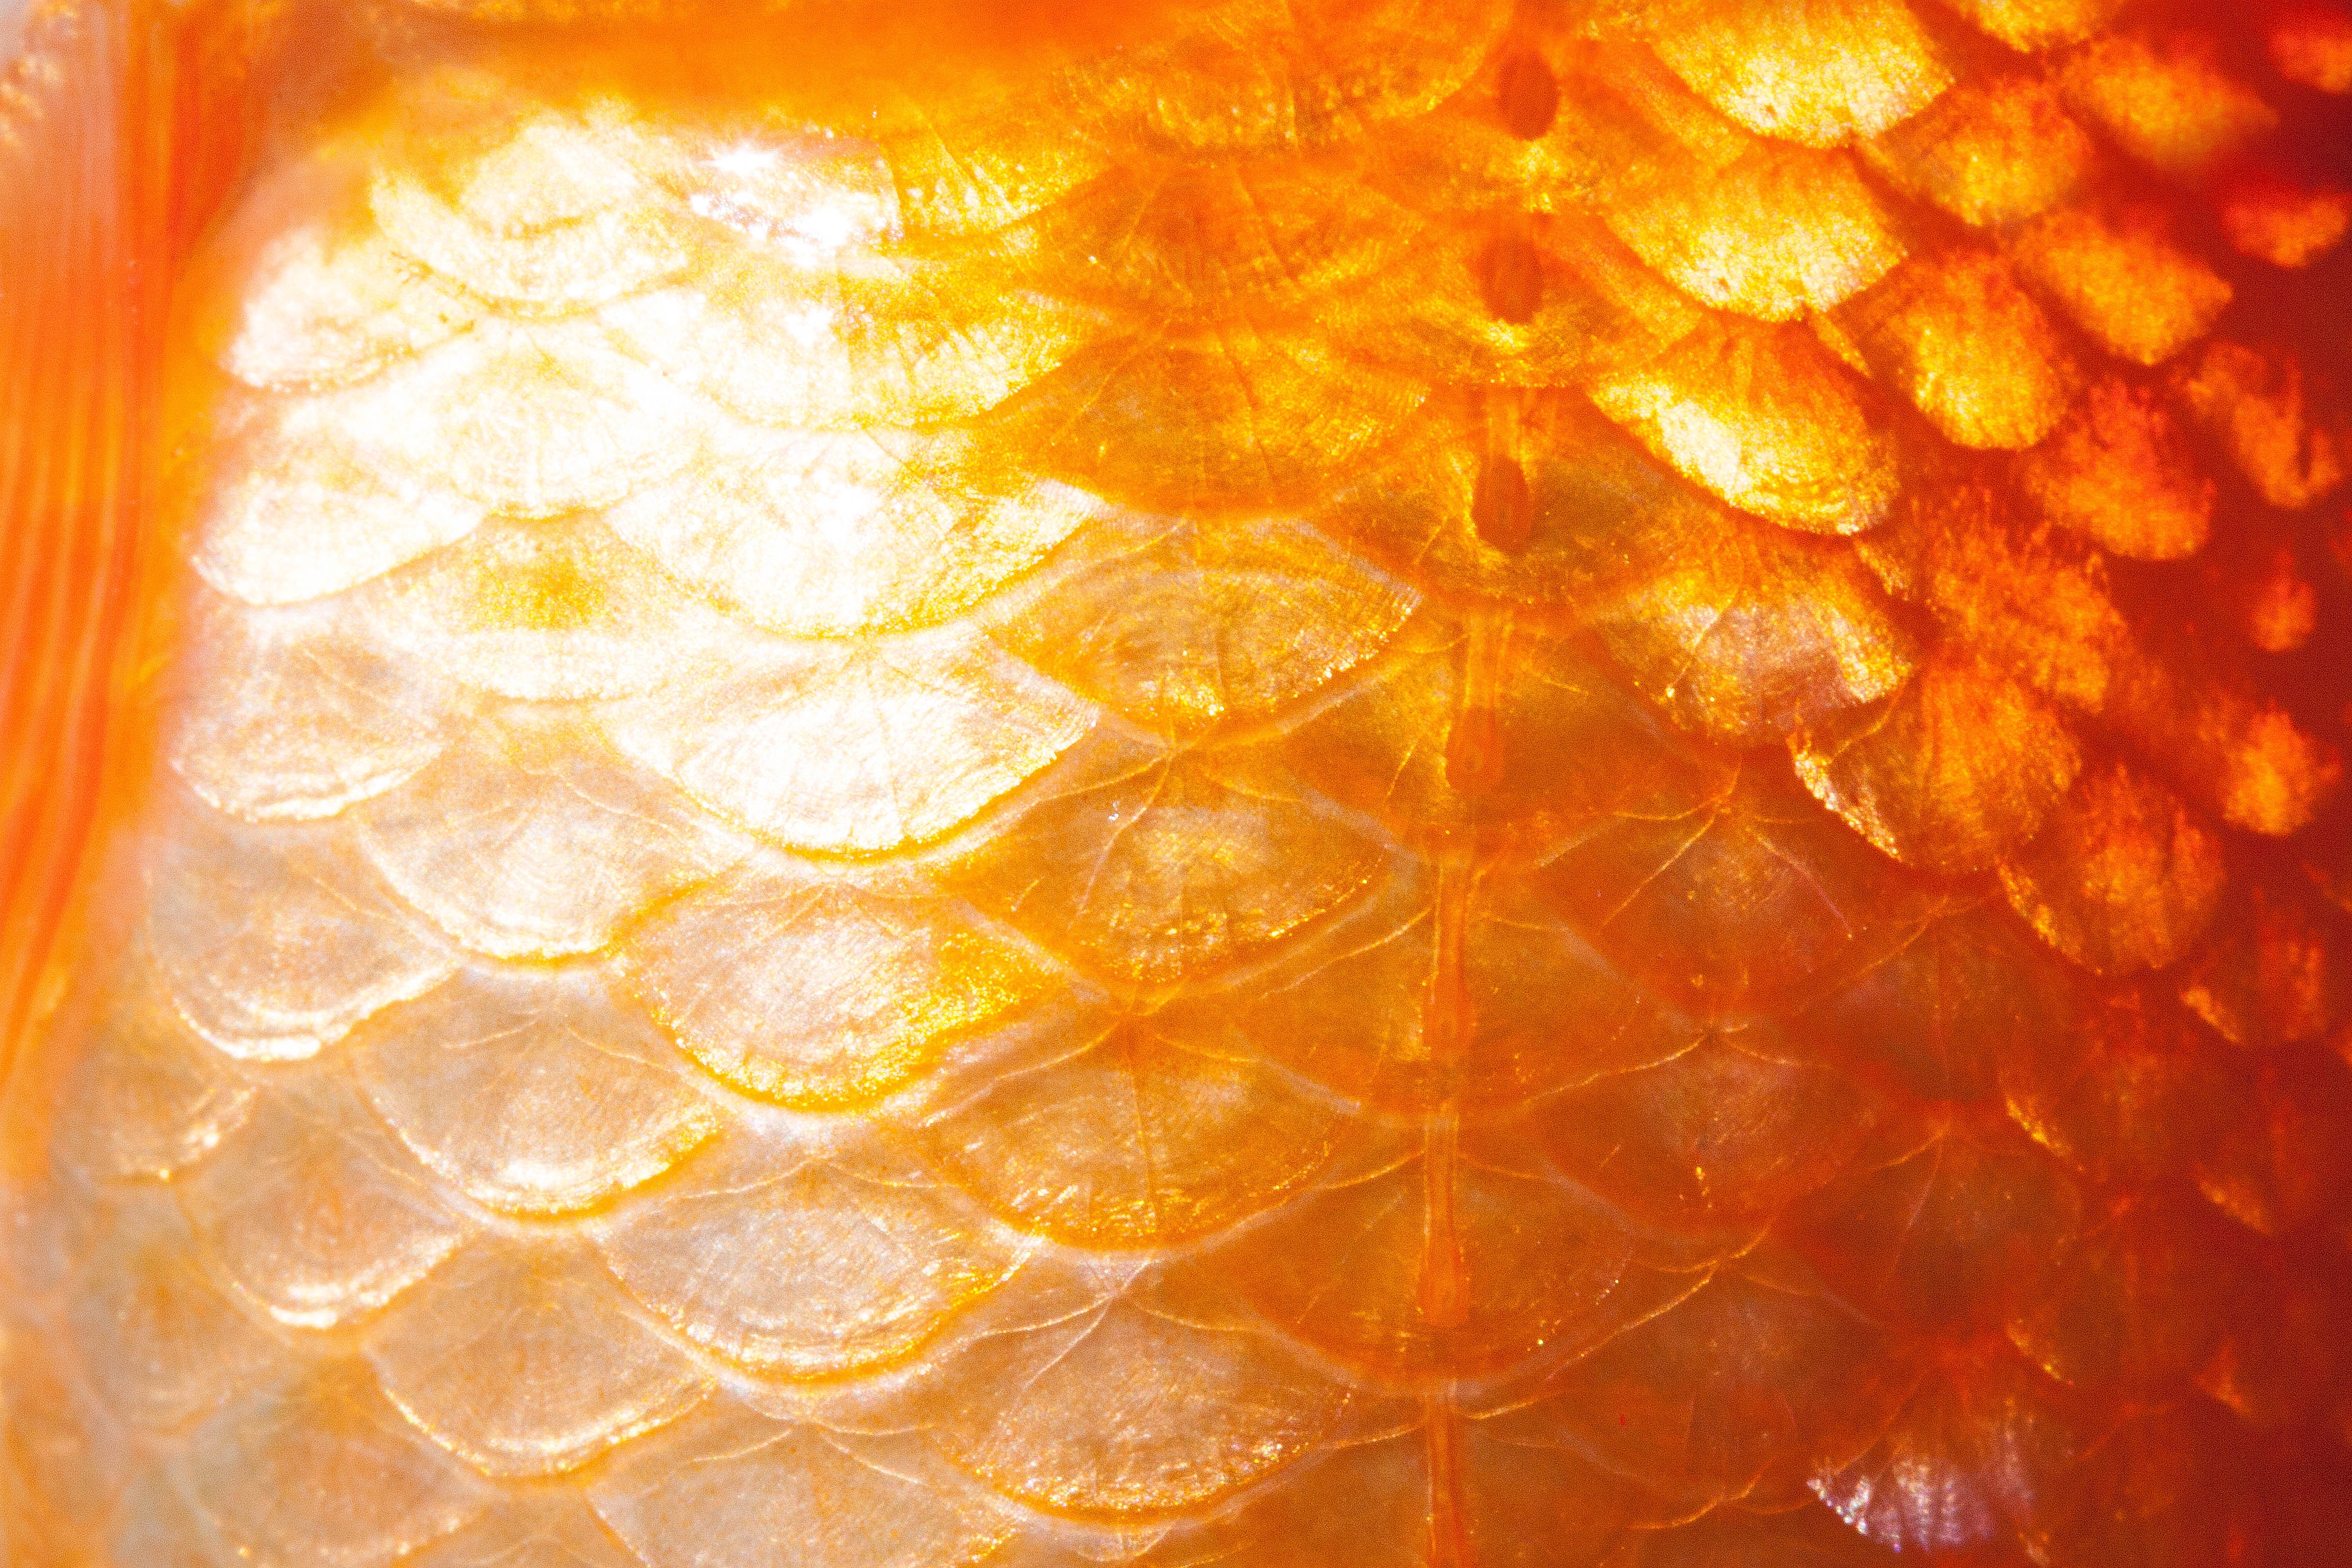
structure, white, sunlight, leaf, flower, orange, pattern, pollen, macro, autumn, scale, yellow, gold, design, goldfish, honeycomb, macro photography, freshwater fish, fish scales, cyprinidae, karpfenfisch